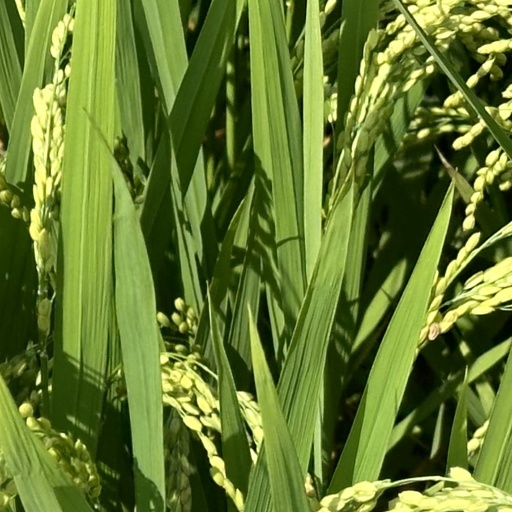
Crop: rice